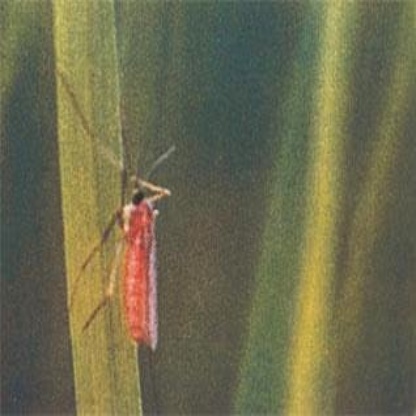
Nhãn: Sâu năn ( Muỗi hành )(Rice Gall Midge)